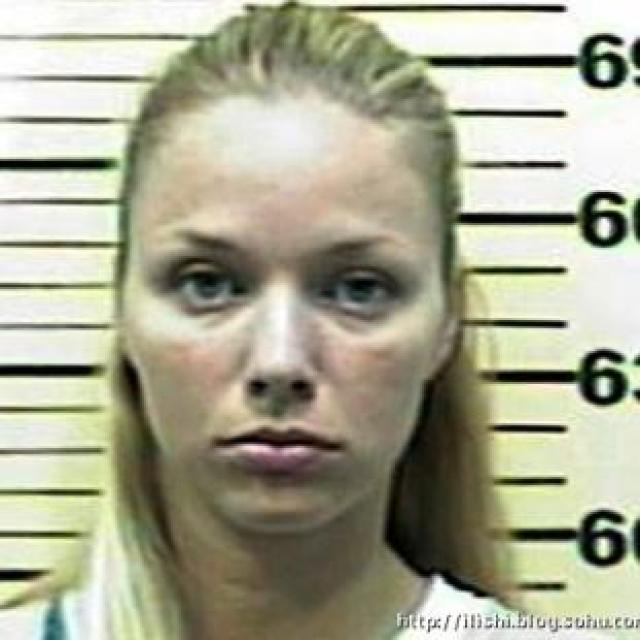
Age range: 21-44